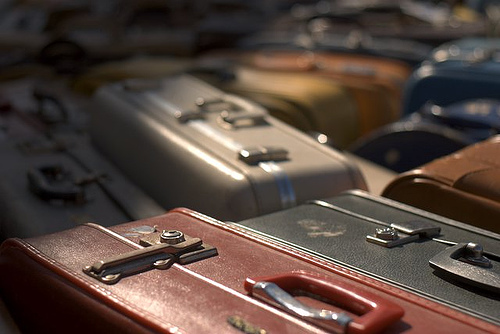
user: Given an image and a question. Answer the question in a short answer. Question: What is the maximum weight the red suitcase can carry? Short Answer:
assistant: 50 kg